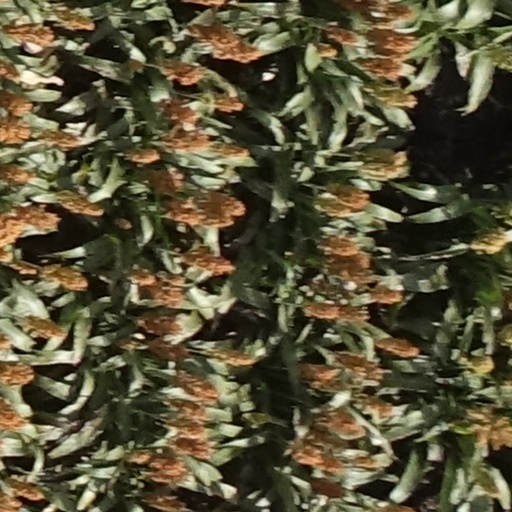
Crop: sorghum